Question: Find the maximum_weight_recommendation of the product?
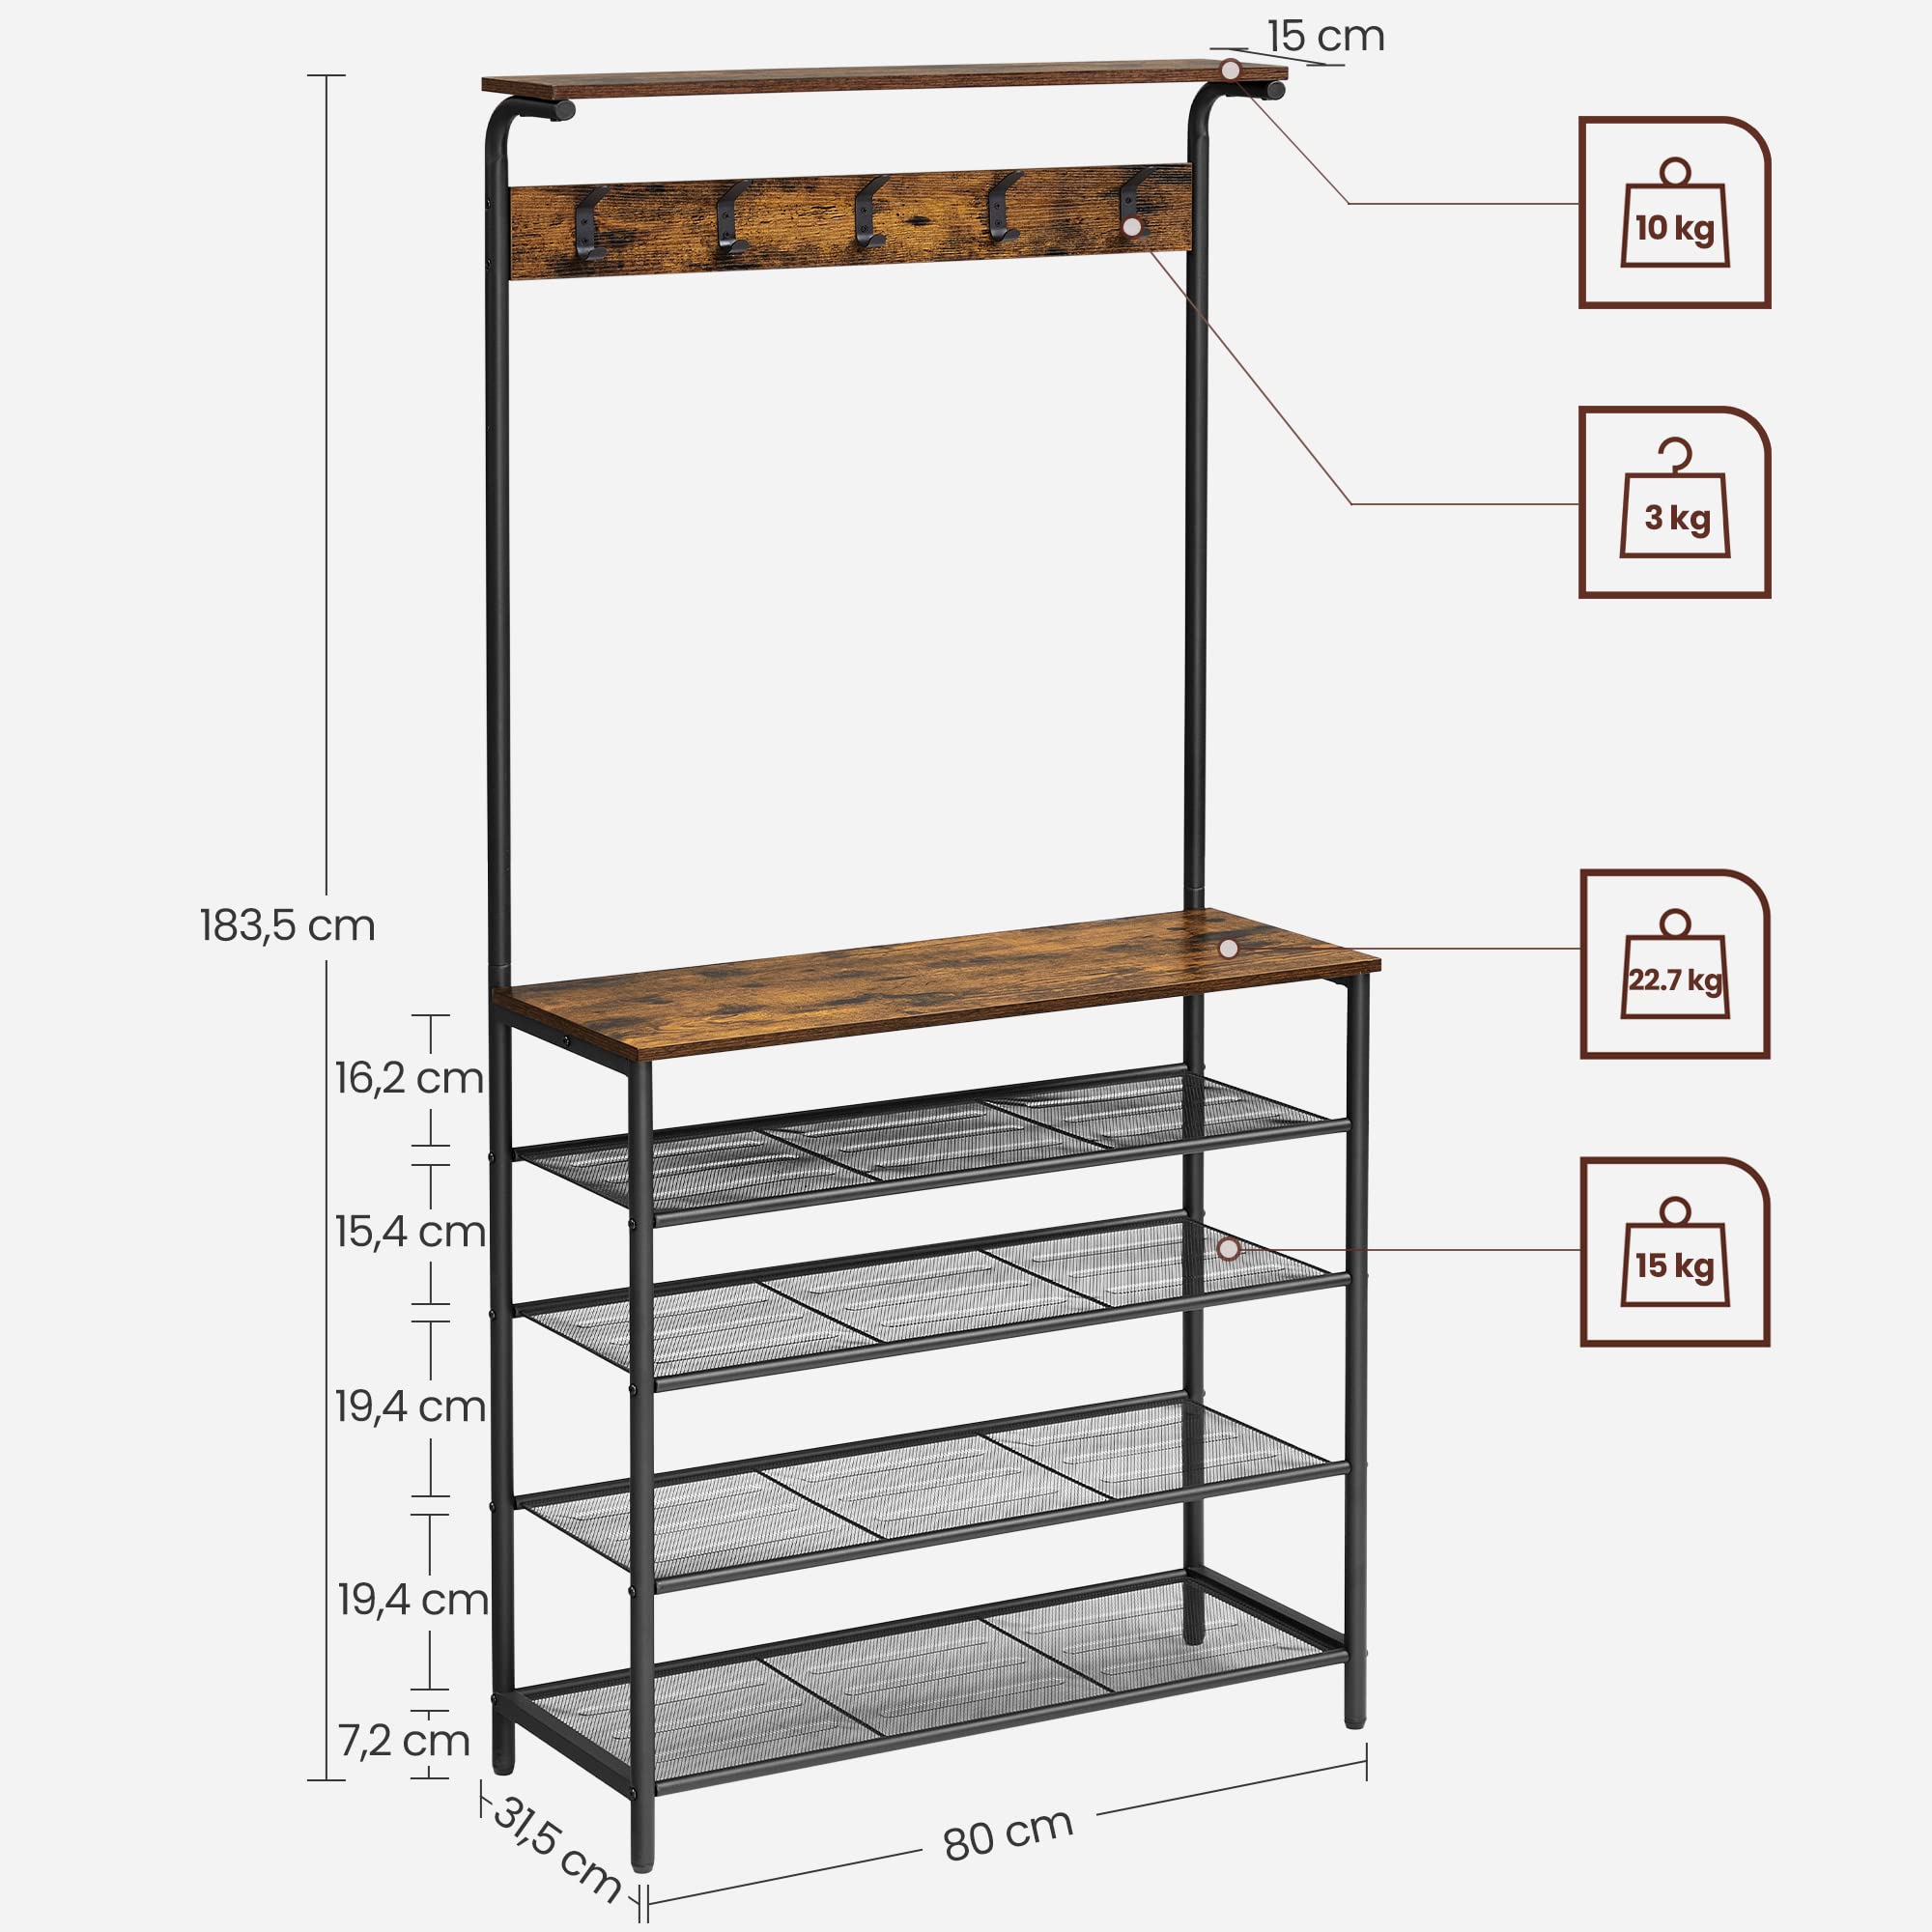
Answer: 22.7 kilogram